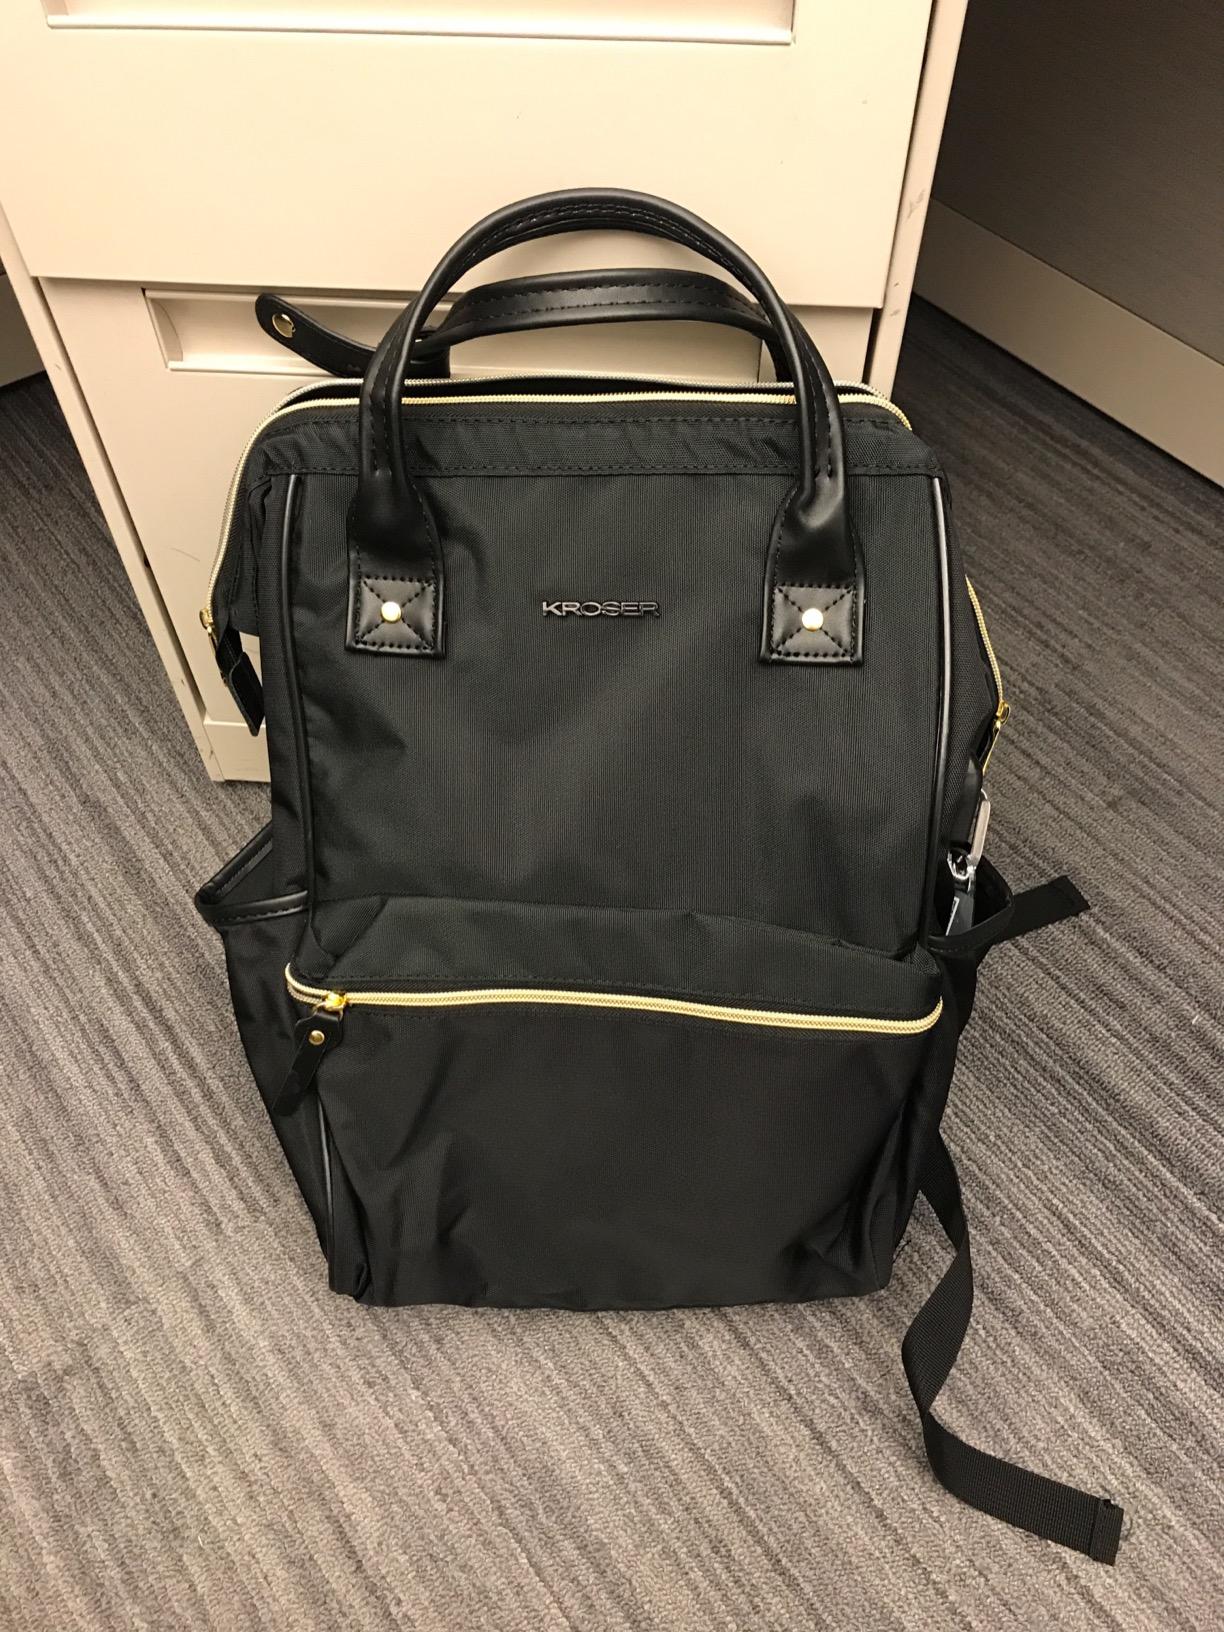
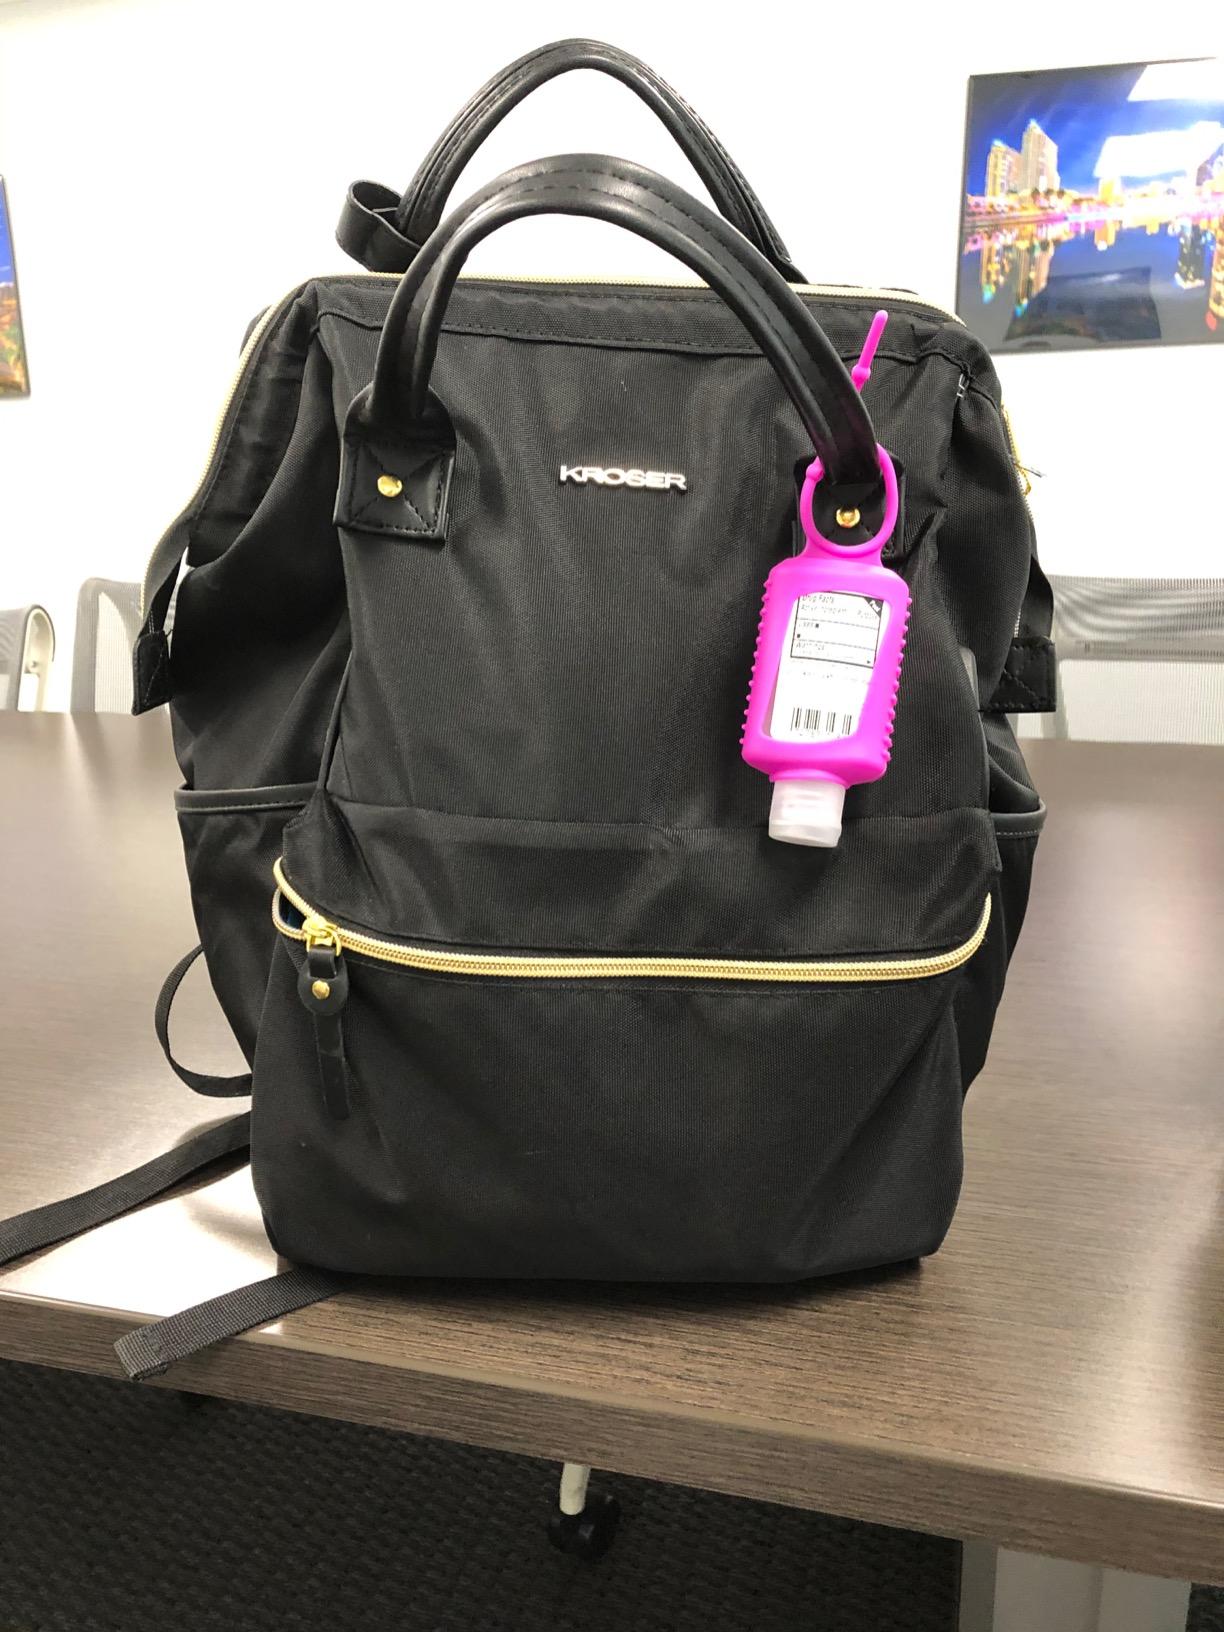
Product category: bag
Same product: yes